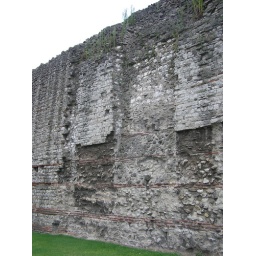
Old roman wall near the tower